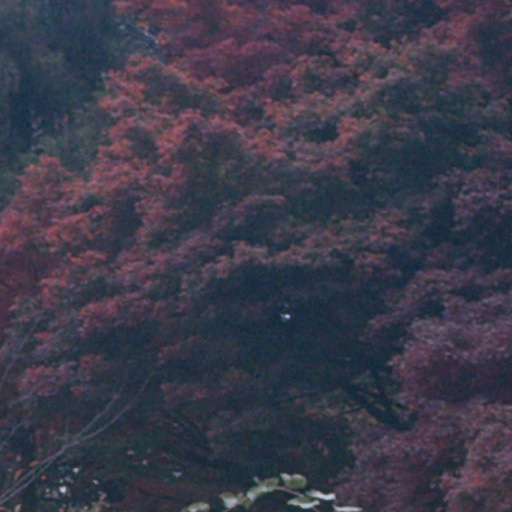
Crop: cassava